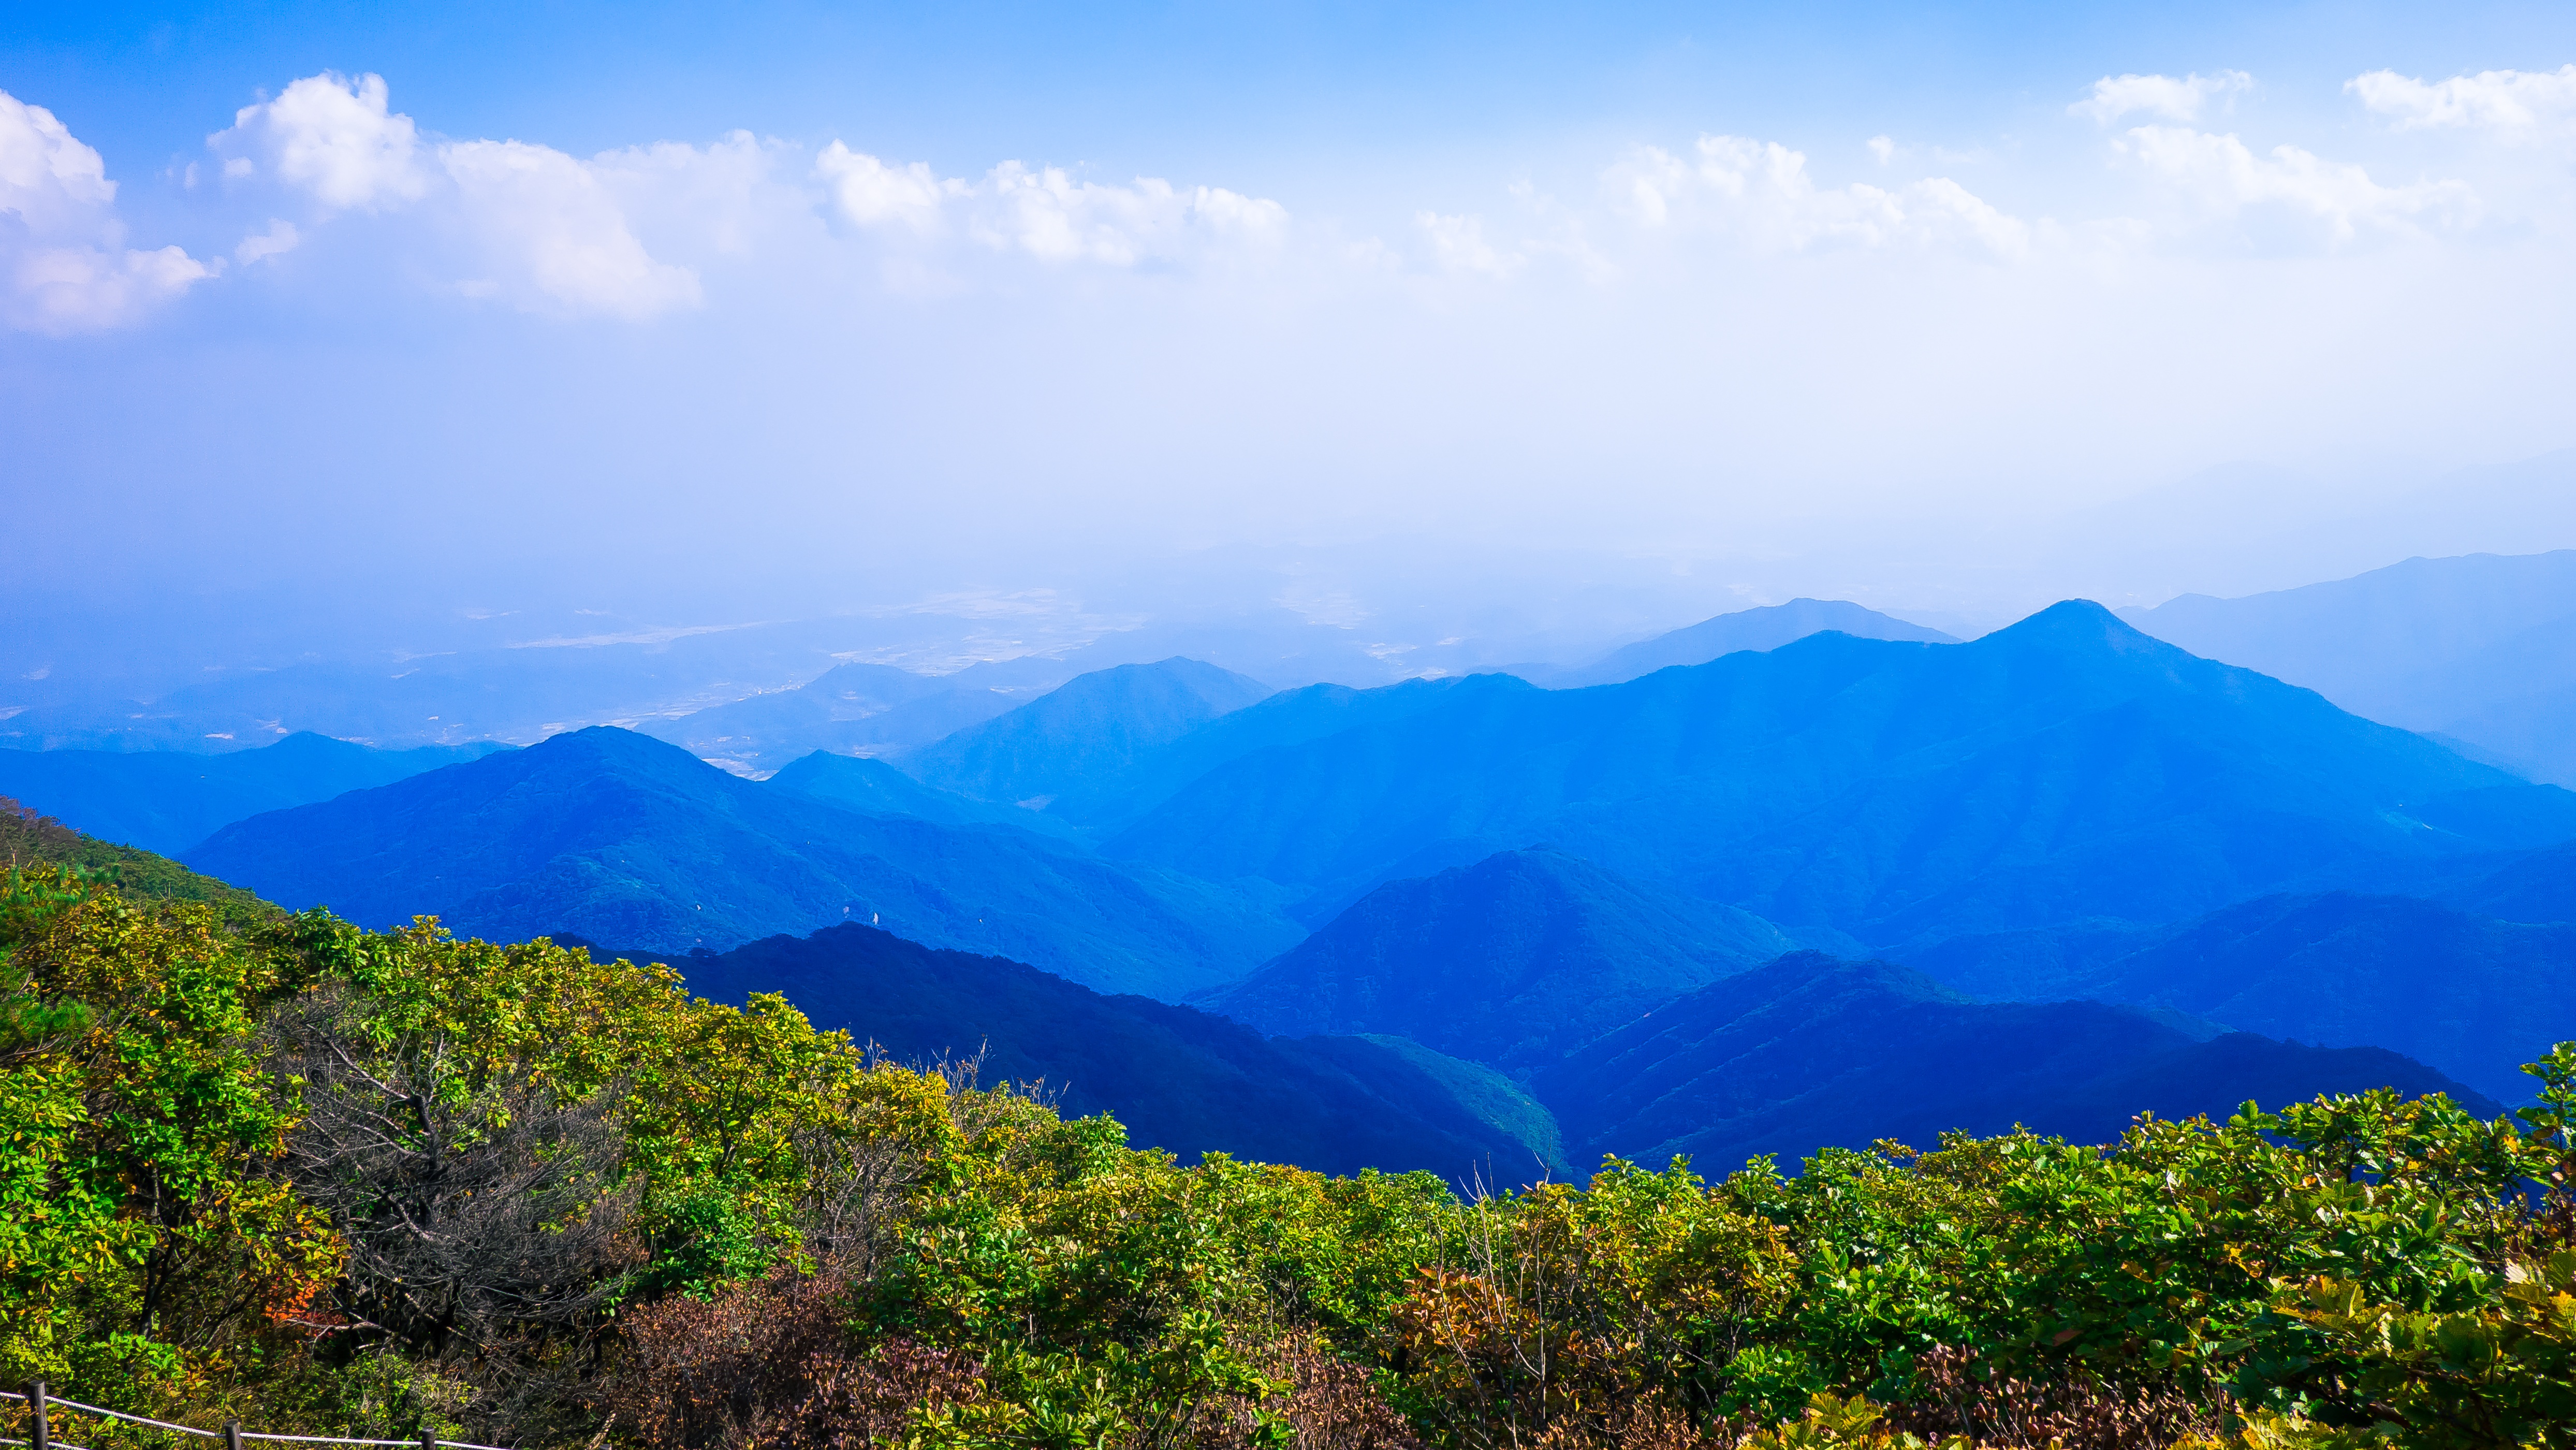
landscape, nature, forest, wilderness, mountain, cloud, meadow, hill, valley, mountain range, blue, national park, ridge, mountains, plateau, fell, ecosystem, landform, republic of korea, geographical feature, mountainous landforms, sobaeksan